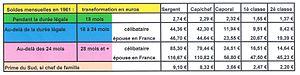
Tableau soldes Appelés en Algérie Transformation des N.F. de 1961 en euros
De 1954 à 1962, un nombre grandissant d'appelés du contingent fut envoyé en Algérie pour participer à la guerre d'Algérie, commencée le 1ᵉʳ novembre 1954. Leur nombre a dépassé le demi-million à la fin de la guerre, pour une conscription de 28 mois.